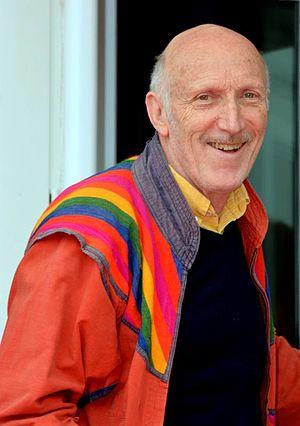
Rufus au festival de Cabourg
Jacques Narcy, dit Rufus, né le 19 décembre 1942 à Riom, est un acteur et humoriste français.